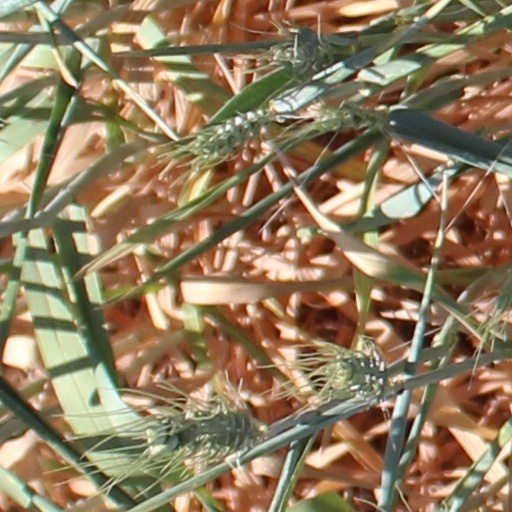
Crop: wheat